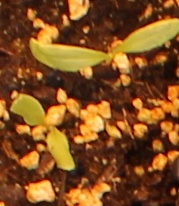
Label: Sugar beet